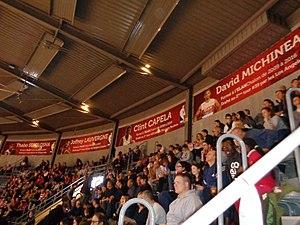
Pancarte des joueurs qui ont été formé à l'Elan Chalon et qui évolue ou ont un rapport avec la NBA.
L'Élan sportif chalonnais est un club professionnel français de basket-ball appartenant à l'élite du championnat de France. Il est basé dans la ville de Chalon-sur-Saône en Saône-et-Loire. Le club évolue actuellement au Colisée, une salle d'une capacité de 4 000 places assises depuis 2001 puis 5 000 places assises en 2012 puis 4 948 places en 2015 et finalement 4 540 places en 2017. Auparavant, l'Élan chalonnais jouait à la Maison des sports depuis 1970.